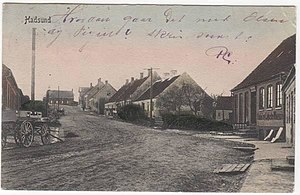
Nørregade (Hadsund)
Nørregade omkring 1900
Nørregade i Hadsund ca. 1900
Nørregade er en 270 meter lang gade i det centrale Hadsund, og er præget af ældre små byhuse. Gaden er anlagt lang tid inden grundlæggelsen af Hadsund i 1854. Indtil 1950'erne udgjorde Nørregade byens nordligste indfartsvej. Den var en del af landevejen der løb mellem Hobro og Aalborg.